Liaoningosaurus

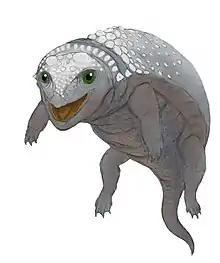
Reconstruction of "Liaoningosaurus" based on the semiaquatic hypothesis proposed by Ji et al. (2016).

Based on the second specimen that was described in 2016, Ji and colleagues proposed that "Liaoningosaurus" might have been adapted to a semiaquatic lifestyle. This is due to the presence of a 'shell-like' ventral bony plate that would have covered the entire ventral surface of the torso. The authors suggested that the structure would have functioned to protect the body from underwater attacks. However, a study by Arbour "et al." (2014b) examined the shell-like structure and reinterpreted it as skin impressions with no bony internal texture. In contrast, Zheng (2018) suggested that the structure may have been formed by a ventral pelvic shield and an epidermal scale cover. Furthermore, Ji and colleagues argued that the lack of fusion between the spine and hip bones is an adaptation to a semiaquatic lifestyle rather than a juvenile feature and the presence of open neural arch-central sutures in vertebrae cannot be used to indicate the juvenile nature of the type specimen as it is a feature also documented in young adult eosauropterygians.